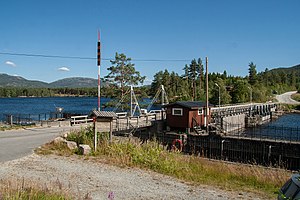
Storstraum–Småstraumkanalen
Storstraum sluse og Storstraumen bro
Storstraum–Småstraumkanalen er en kanal i Kviteseid i Vestfold og Telemark fylke i Norge, som forbinder søerne Vråvatn og Nisser i Arendalsvassdraget, og giver en sammenhængende sejlrute fra Vråliosen helt mod vest i Vråvatn til Tveitsund bro i Treungen længst mod syd i Nisser, en distance på omkring 50 kilometer. Kanalen blev først åbnet i 1867 med kun én sluse, men i forbindelse med regulering af vassdraget blev den ombygget med to sluser, Storstraum sluse og Småstraum sluse, i 1914. Kanalen blev benyttet både til rutetrafik og tømmerflådning, men trafikken ophørte i 1937 og flådningen i 1970.